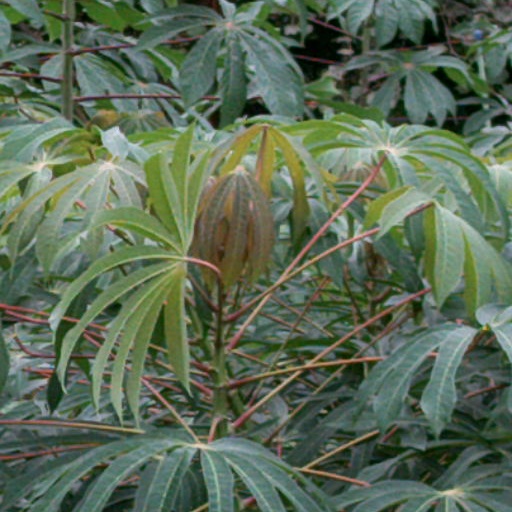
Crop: cassava